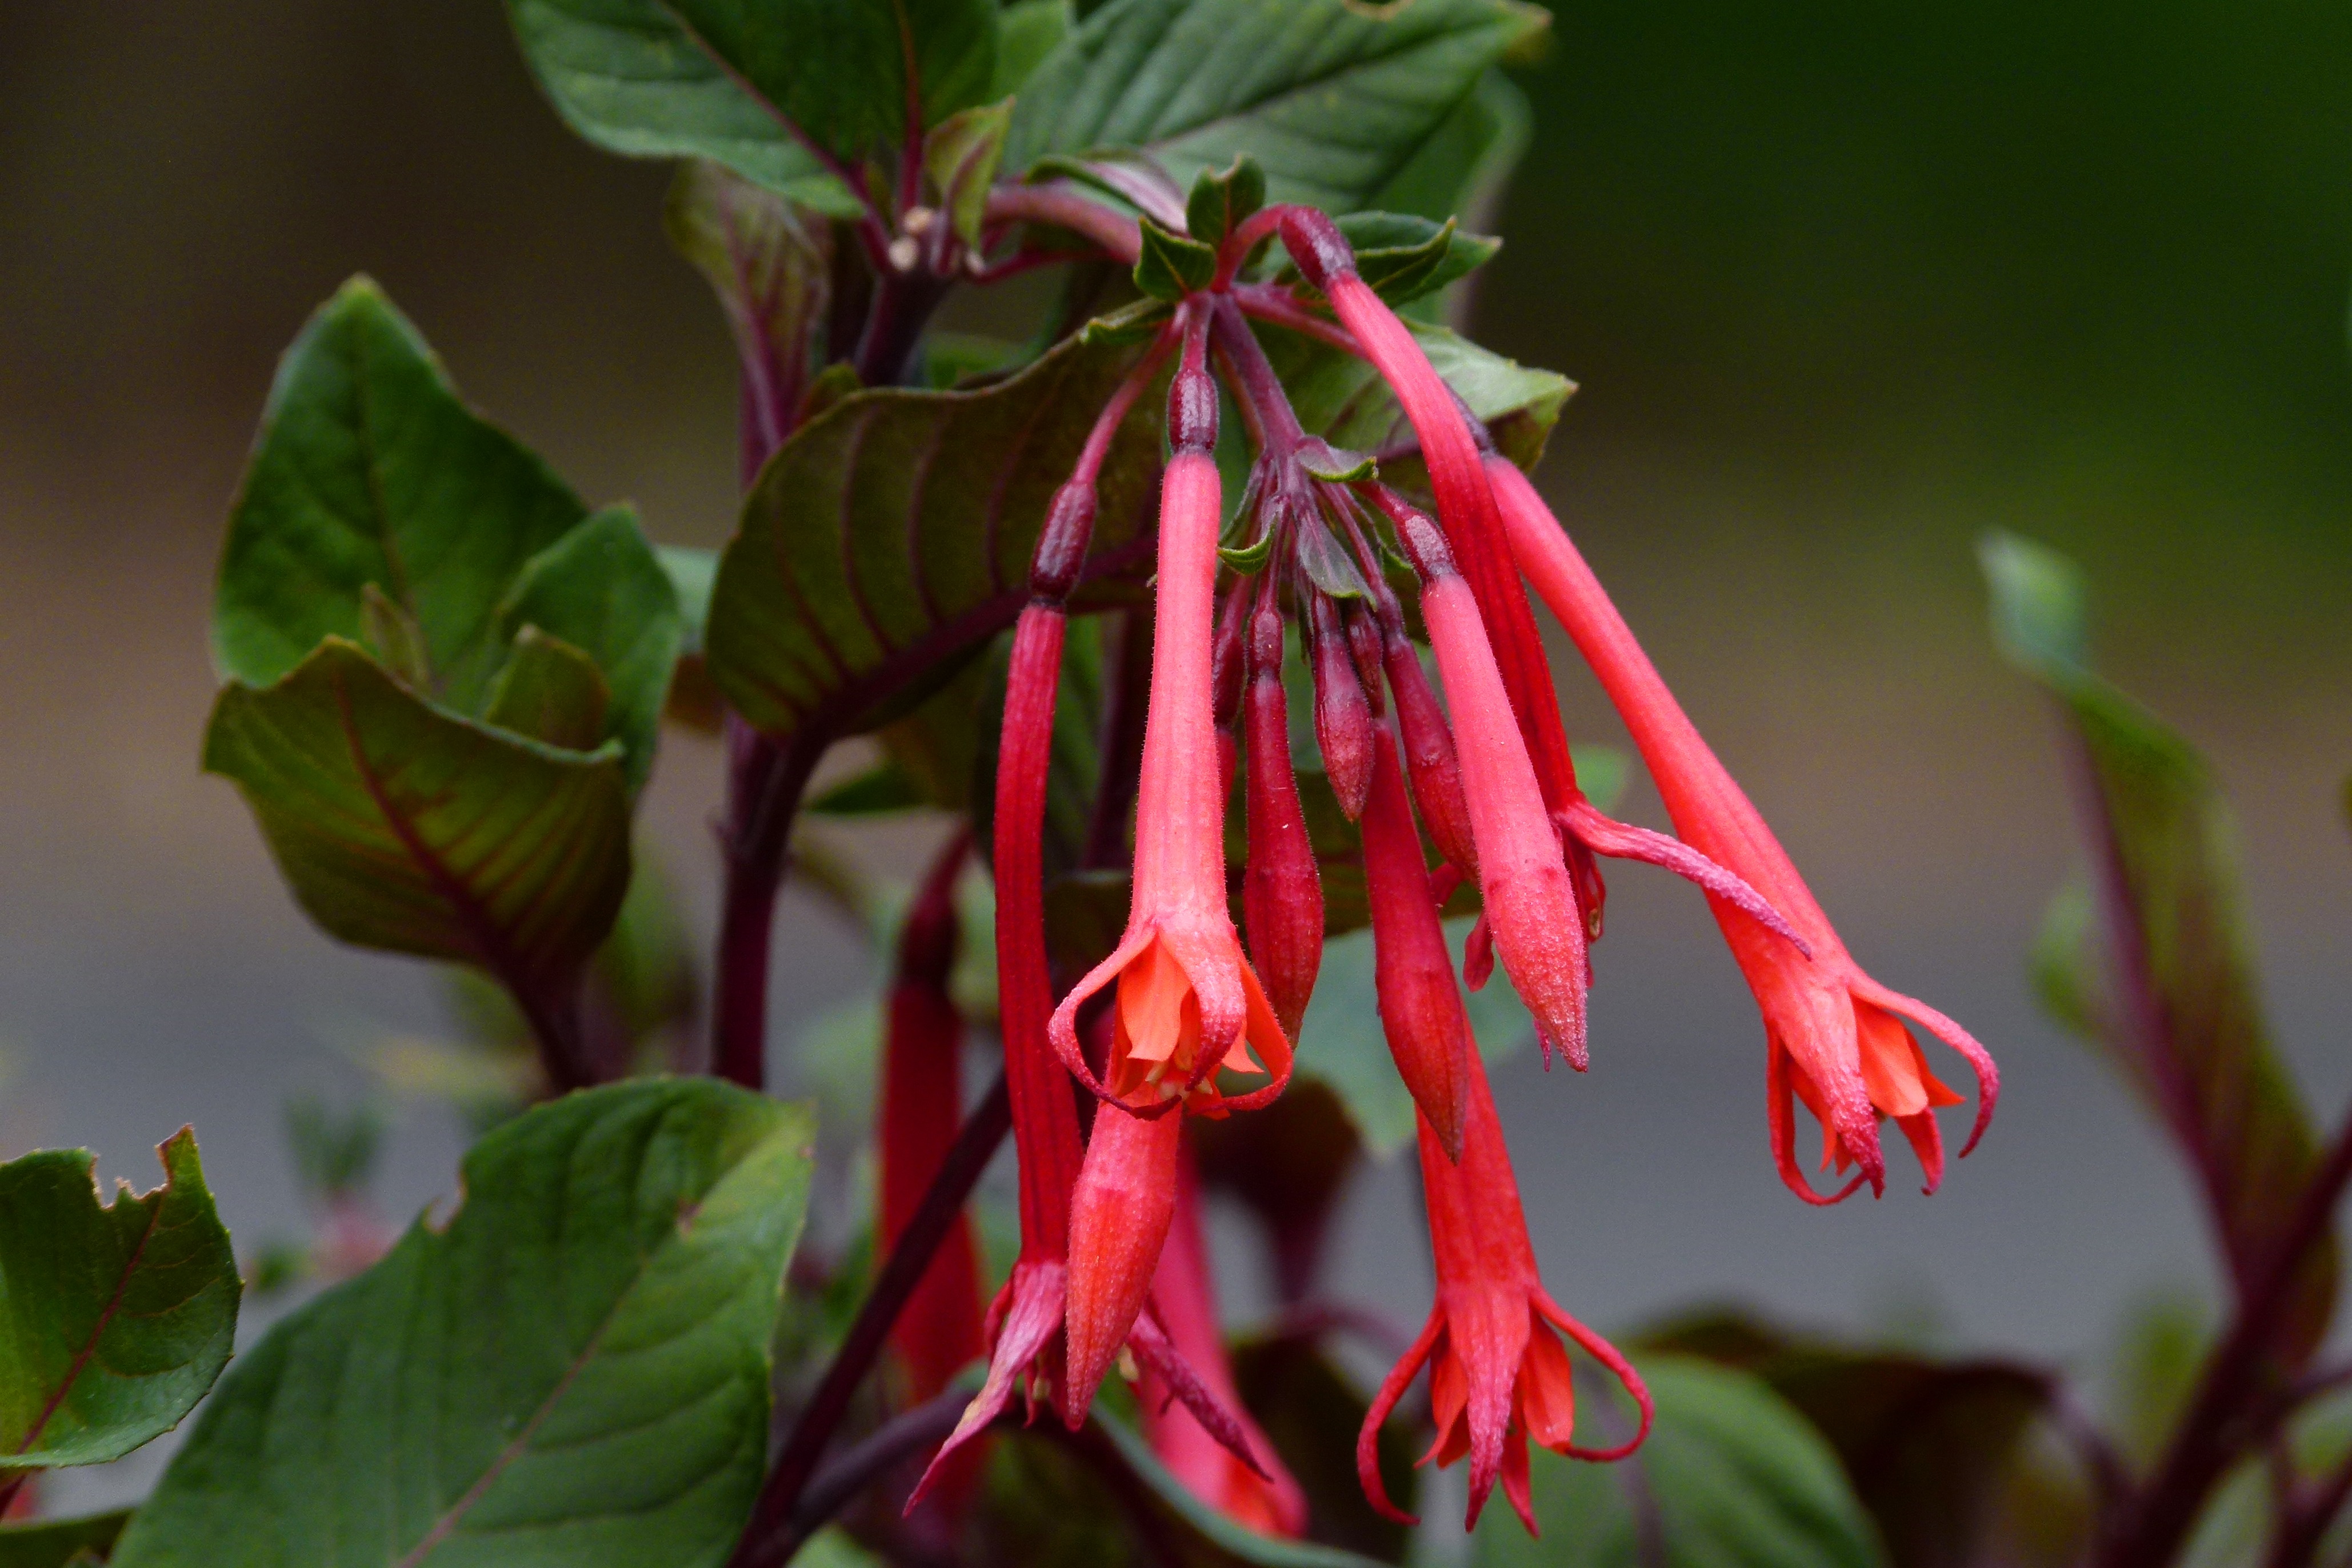
nature, plant, leaf, flower, bloom, floral, red, botany, flora, leaves, shrub, fuchsia, cluster, macro photography, flowering plant, land plant